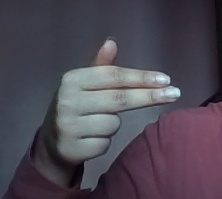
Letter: ghain